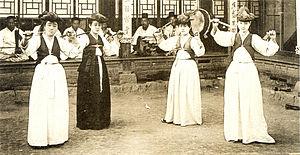
Les kisaeng sont des courtisanes coréennes, dans un sens très proche des geishas du Japon. Les kiseang ont pour rôle de tenir compagnie aux personnalités de haut rang tels que les rois, les nobles, les yangbans et les hauts fonctionnaires.